Jean-Marie Binetruy

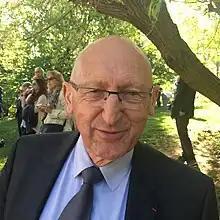

Jean-Marie Binetruy (born 17 July 1946) is a French politician who served as the member of the National Assembly for the fifth constituency of Doubs from 2002 to 2012. A member of the Rally for the Republic (RPR) until 2002, he then joined the newly-established Union for a Popular Movement (UMP) before it became The Republicans (LR) in 2015.